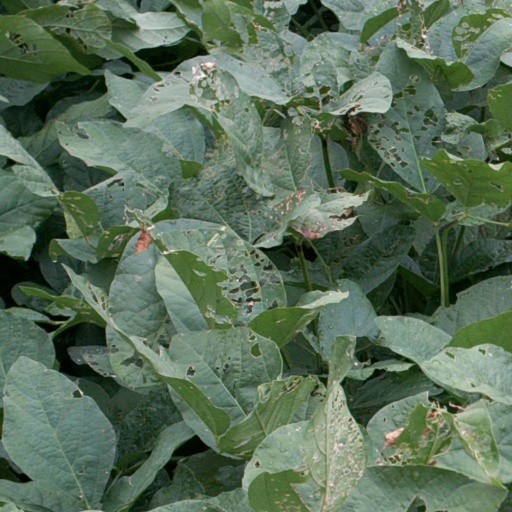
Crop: soybean